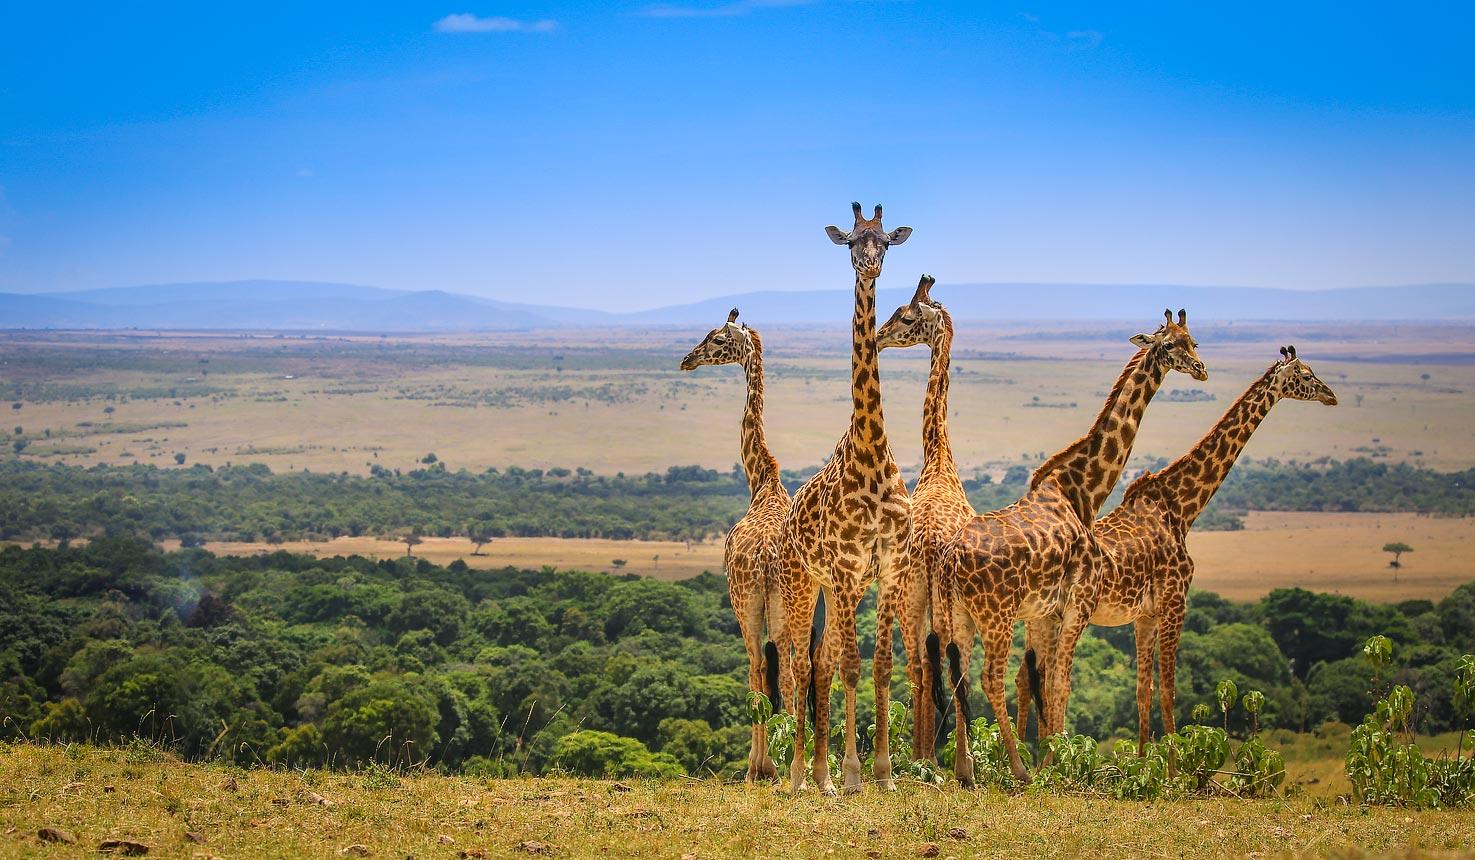
Mkusanyiko wa wanyama wa mwituni aina ya twiga waliopo katika eneo lililozungukwa na uoto wa asili unaojumuisha nyasi fupi vichaka pamoja na miti na safu za milima na mabonde, ikiashiria kuwa ni eneo linalotumika kwa ajili ya uhifadhi wa wanyamapori.